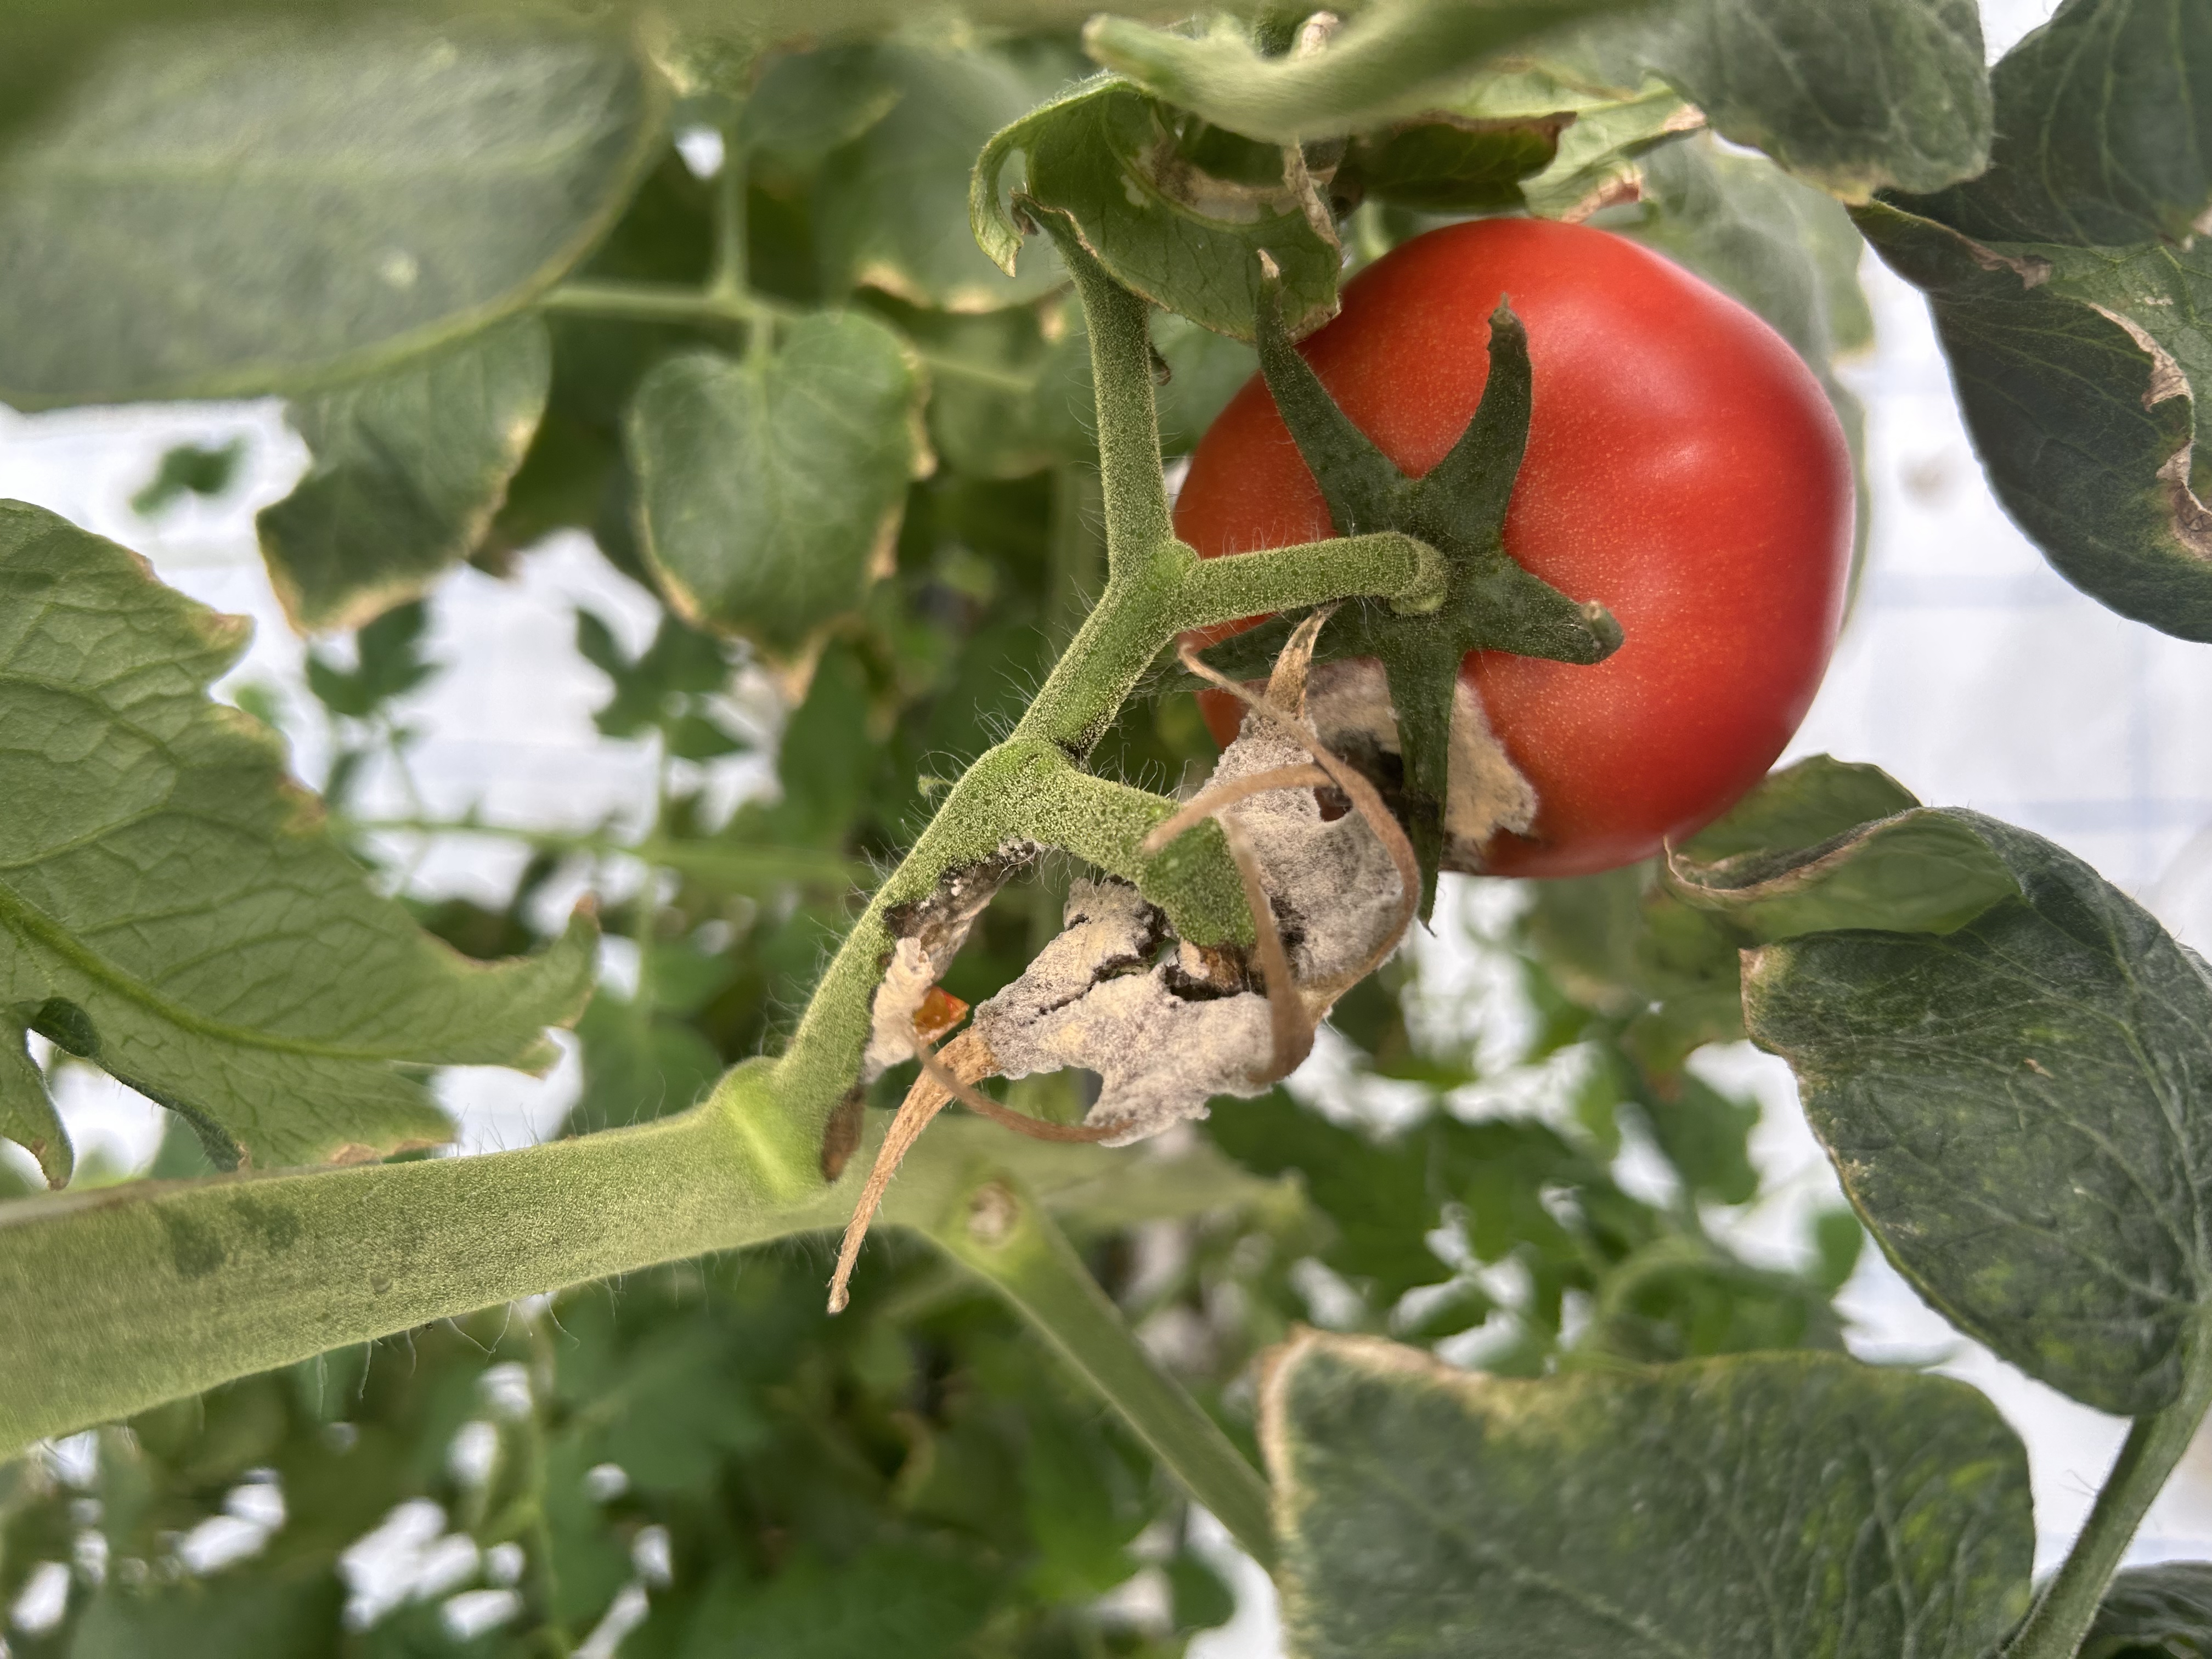
Disease: GrayMold